History of the Jews in Poland

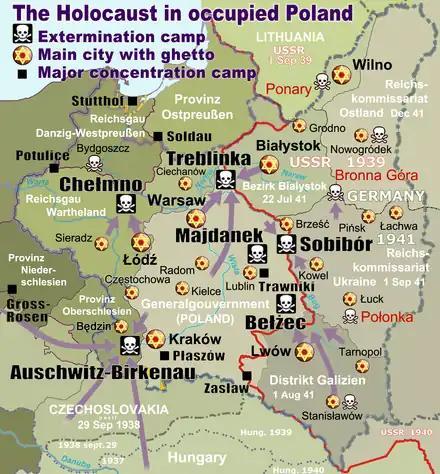
Map of the Holocaust in Poland under German occupation

Scientist Leopold Infeld, mathematician Stanisław Ulam, Alfred Tarski, and professor Adam Ulam contributed to the world of science. Other Polish Jews who gained international recognition are Moses Schorr, Ludwik Zamenhof (the creator of Esperanto), Georges Charpak, Samuel Eilenberg, Emanuel Ringelblum, and Artur Rubinstein, just to name a few from the long list. The term "genocide" was coined by Rafał Lemkin (1900–1959), a Polish–Jewish legal scholar. Leonid Hurwicz was awarded the 2007 Nobel Prize in Economics. The YIVO (Jidiszer Wissenszaftlecher Institute) Scientific Institute was based in Wilno before transferring to New York during the war. In Warsaw, important centers of Judaic scholarship, such the Main Judaic Library and the Institute of Judaic Studies were located, along with numerous Talmudic Schools (Jeszybots), religious centers and synagogues, many of which were of high architectural quality. Yiddish theatre also flourished; Poland had fifteen Yiddish theatres and theatrical groups. Warsaw was home to the most important Yiddish theater troupe of the time, the Vilna Troupe, which staged the first performance of "The Dybbuk" in 1920 at the Elyseum Theatre. Some future Israeli leaders studied at University of Warsaw, including Menachem Begin and Yitzhak Shamir.